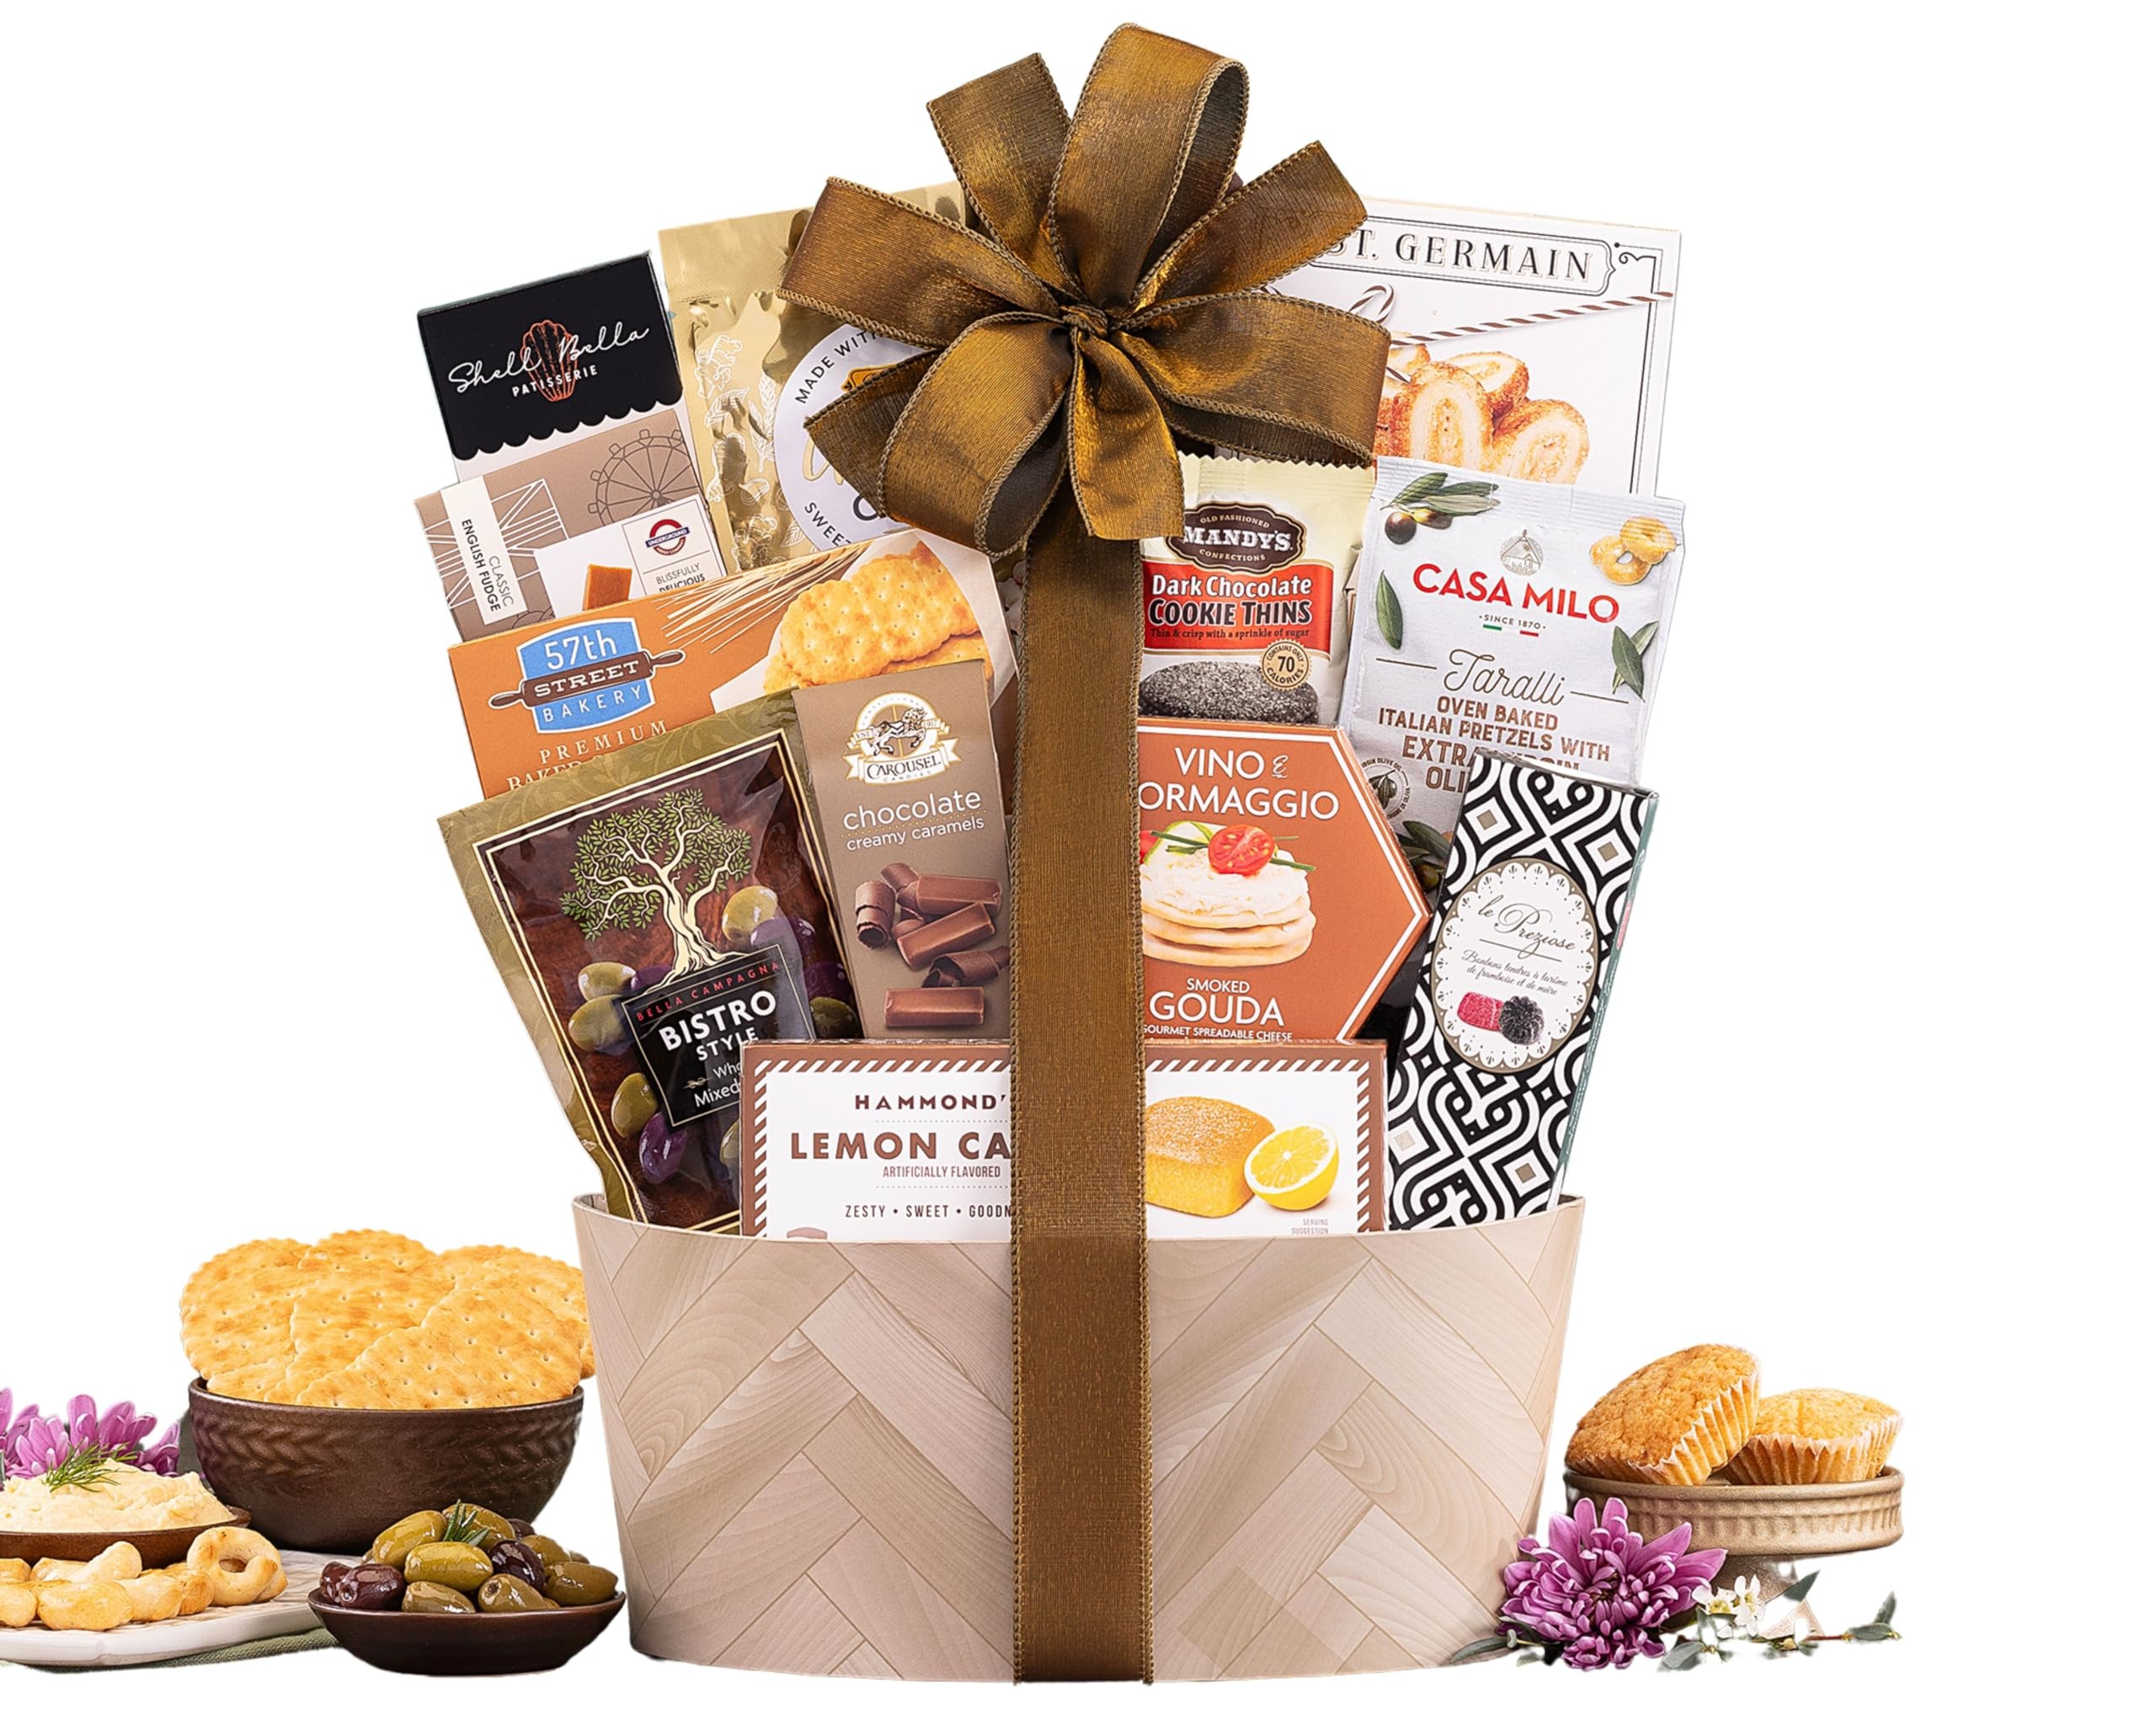
Item Name: Wine Country Gift Baskets Sweet and Savory Gift Basket Gift for any Occassion Loaded with gourmet favorites
Bullet Point 1: THE PERFECT ASSORTMENT FOR THE PERFECT RECIPIENT: From delicious sweets to gourmet snacks and food
Bullet Point 2: FREE PERSONALIZED GIFT MESSAGE: Personalized Messages are also available to share your customized sentiments for every situation that can arise. This heart-warming option has been included to allow you to share your custom created message with your gift recipient
Bullet Point 3: PRIME PRESENTATION: We have taken gift-giving to a complete new level. Each detail in the package is designed to make your gift-giving even more thrilling and extra delicious. Our beautiful presentation will make this gift a memorable one
Bullet Point 4: 30+ YEARS SENDING GIFT BASKETS: Make Wine Country Gift Baskets your destination for unique gourmet gifts online that are sure to delight with unique gifts, you'll find beautiful gourmet food baskets and gift towers for every taste
Bullet Point 5: A WHOLESOME GIFT DELIVERED: Send this beautiful basket to your recipient at home, school ,work and more, its the Perfect gift for any Occasion
Product Description: Send this sweet and savory collection of sesame crackers, smoked Gouda cheese spread, honey mustard sourdough pretzels, olives, Virginia peanuts, vanilla fudge with sea salt, dark chocolate cookies, English tea, raspberry and blackberry fruit jelly candy, vanilla caramels, basil thyme artichoke snacks and more will help convey your well wishes. Gift Size: 12" x 7" x 12" Item 653
Value: 1.0
Unit: Count

Price: 49.95